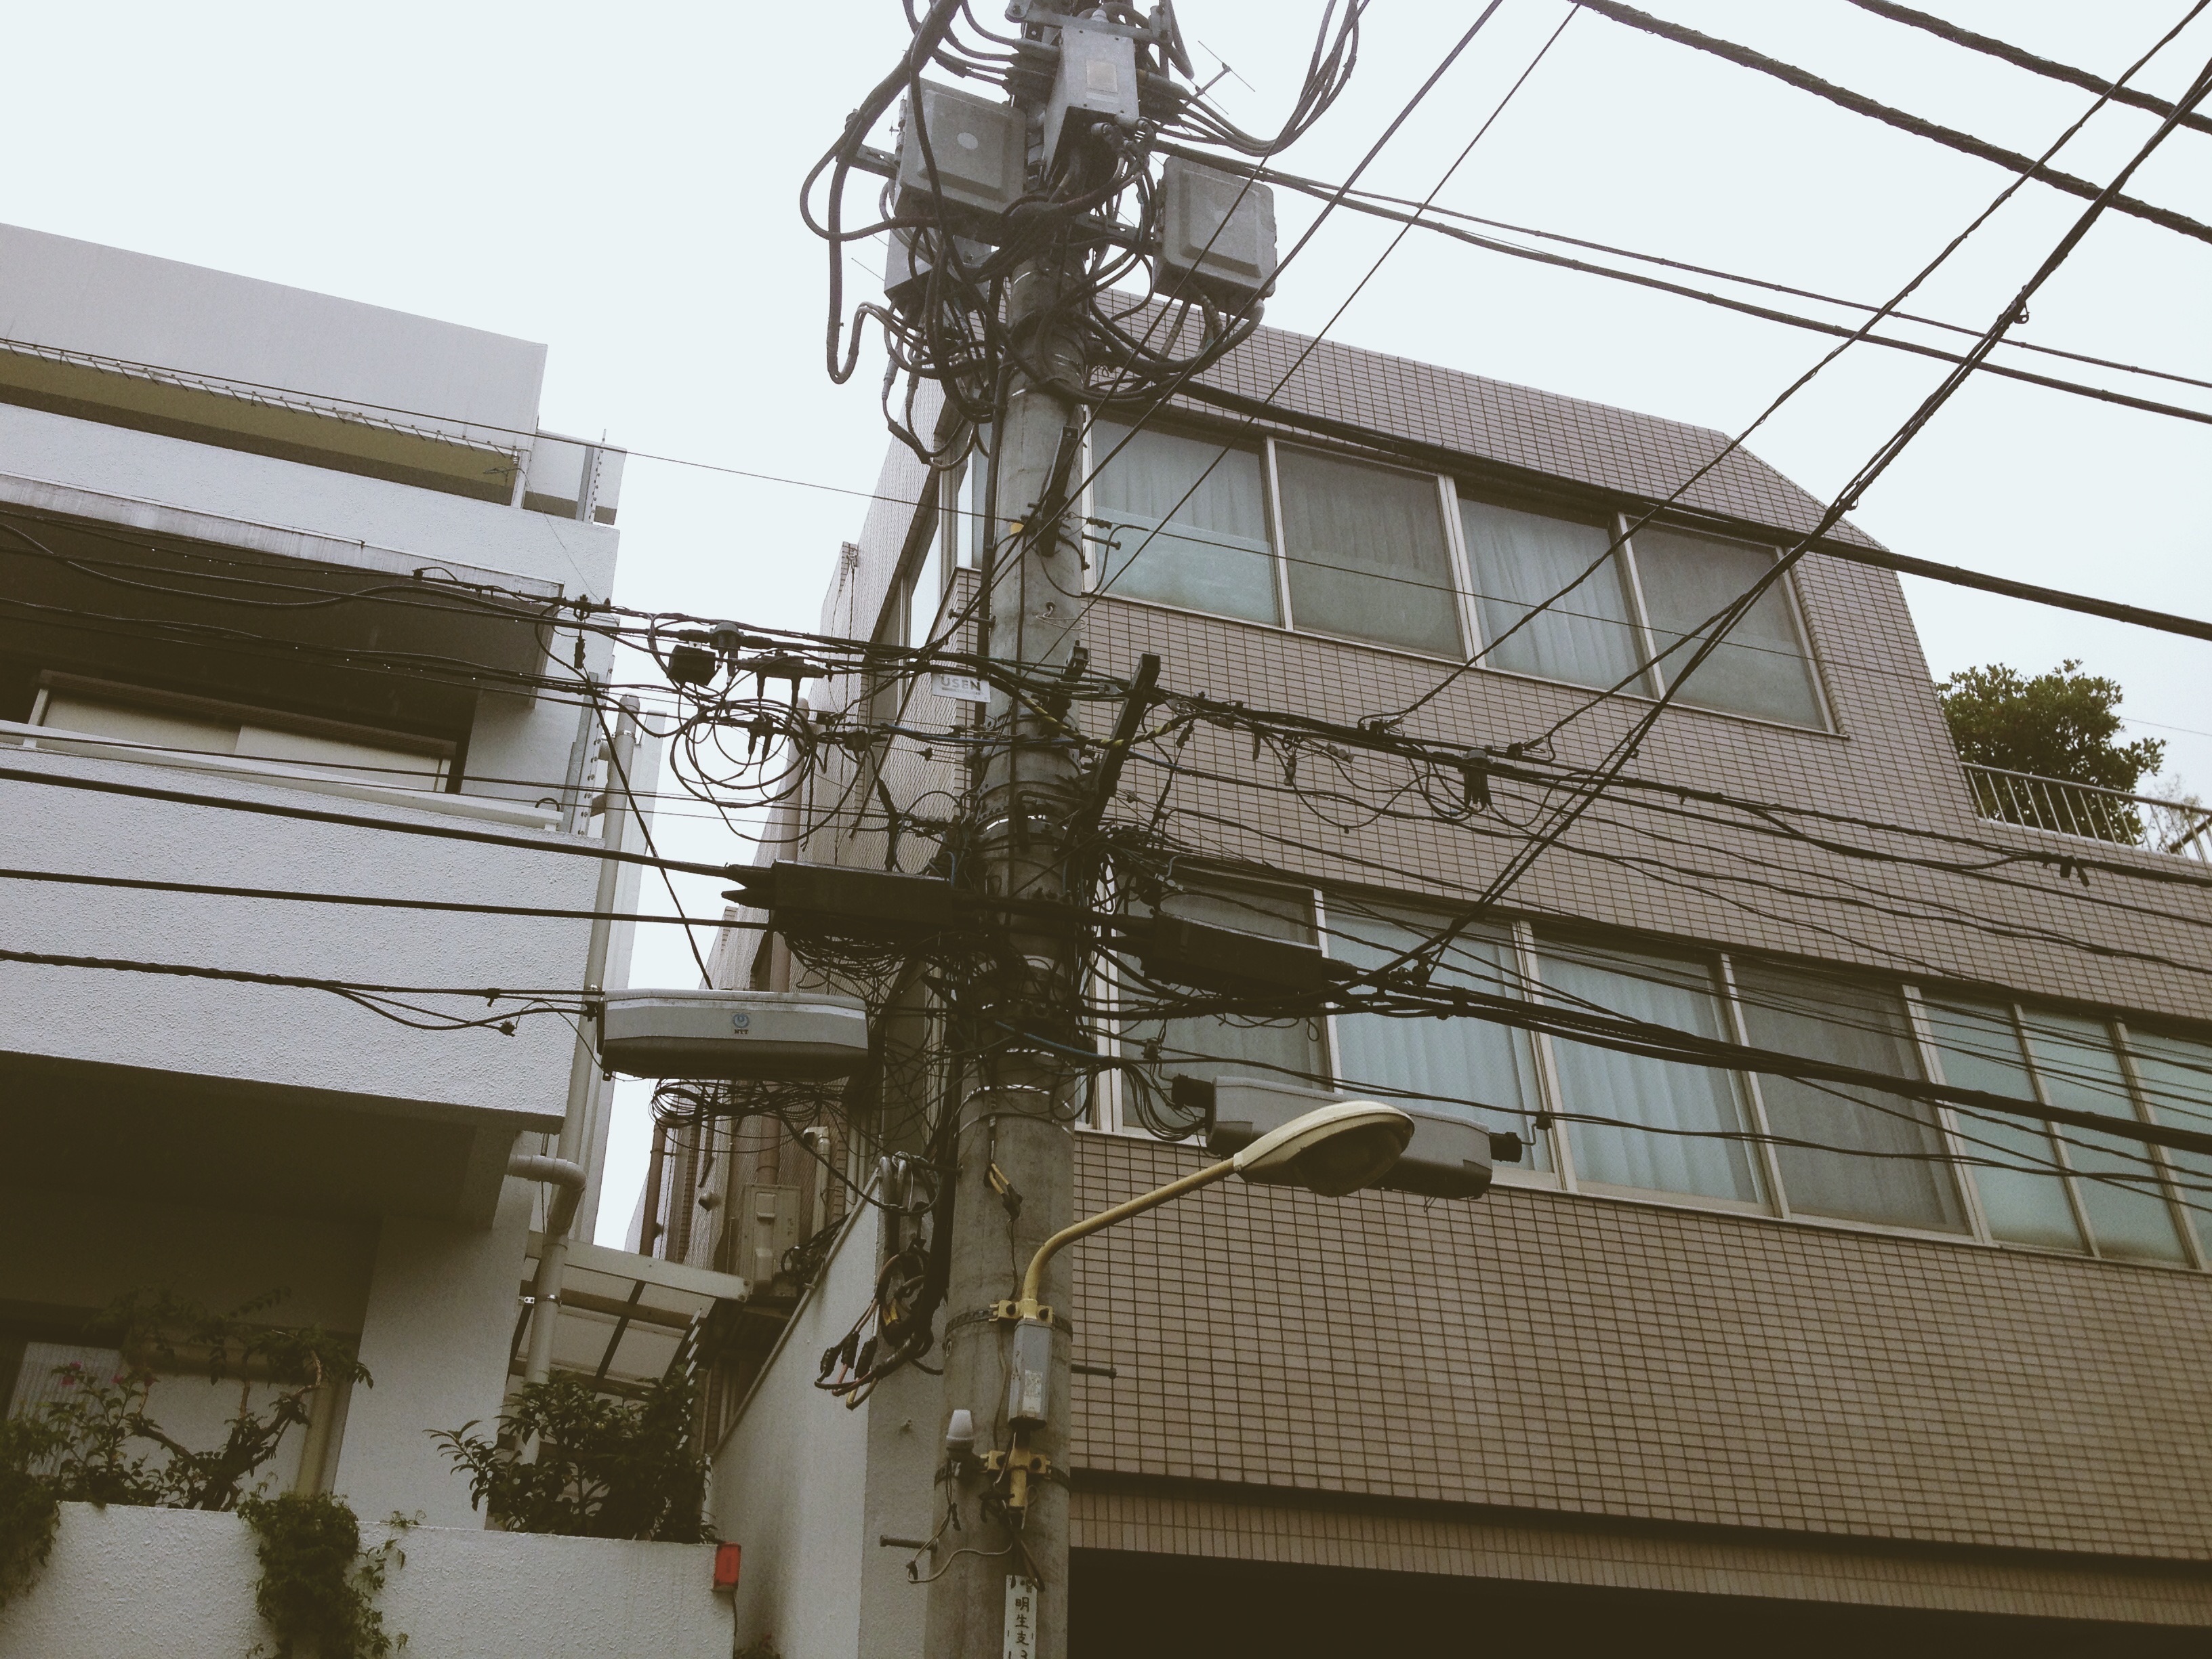
architecture, roof, construction, mast, facade